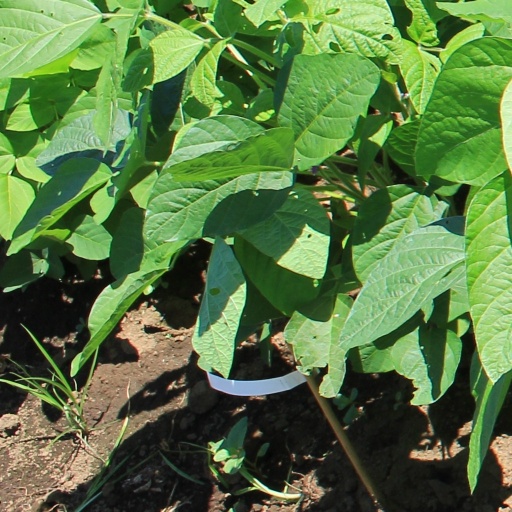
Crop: soybean